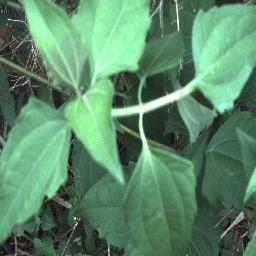
Label: siam_weed